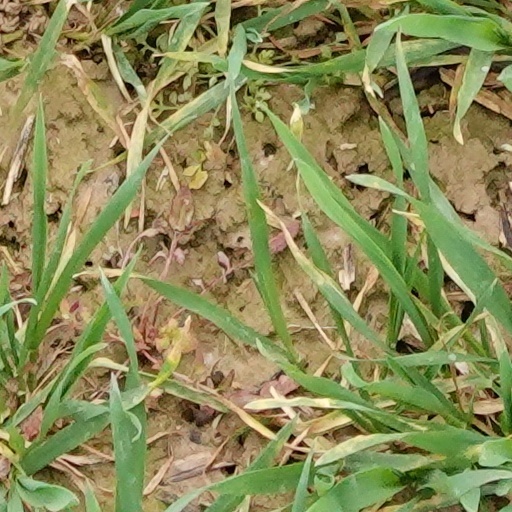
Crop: wheat